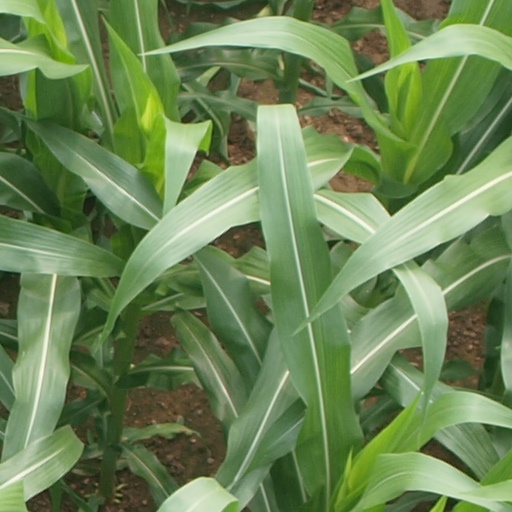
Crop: maize; corn